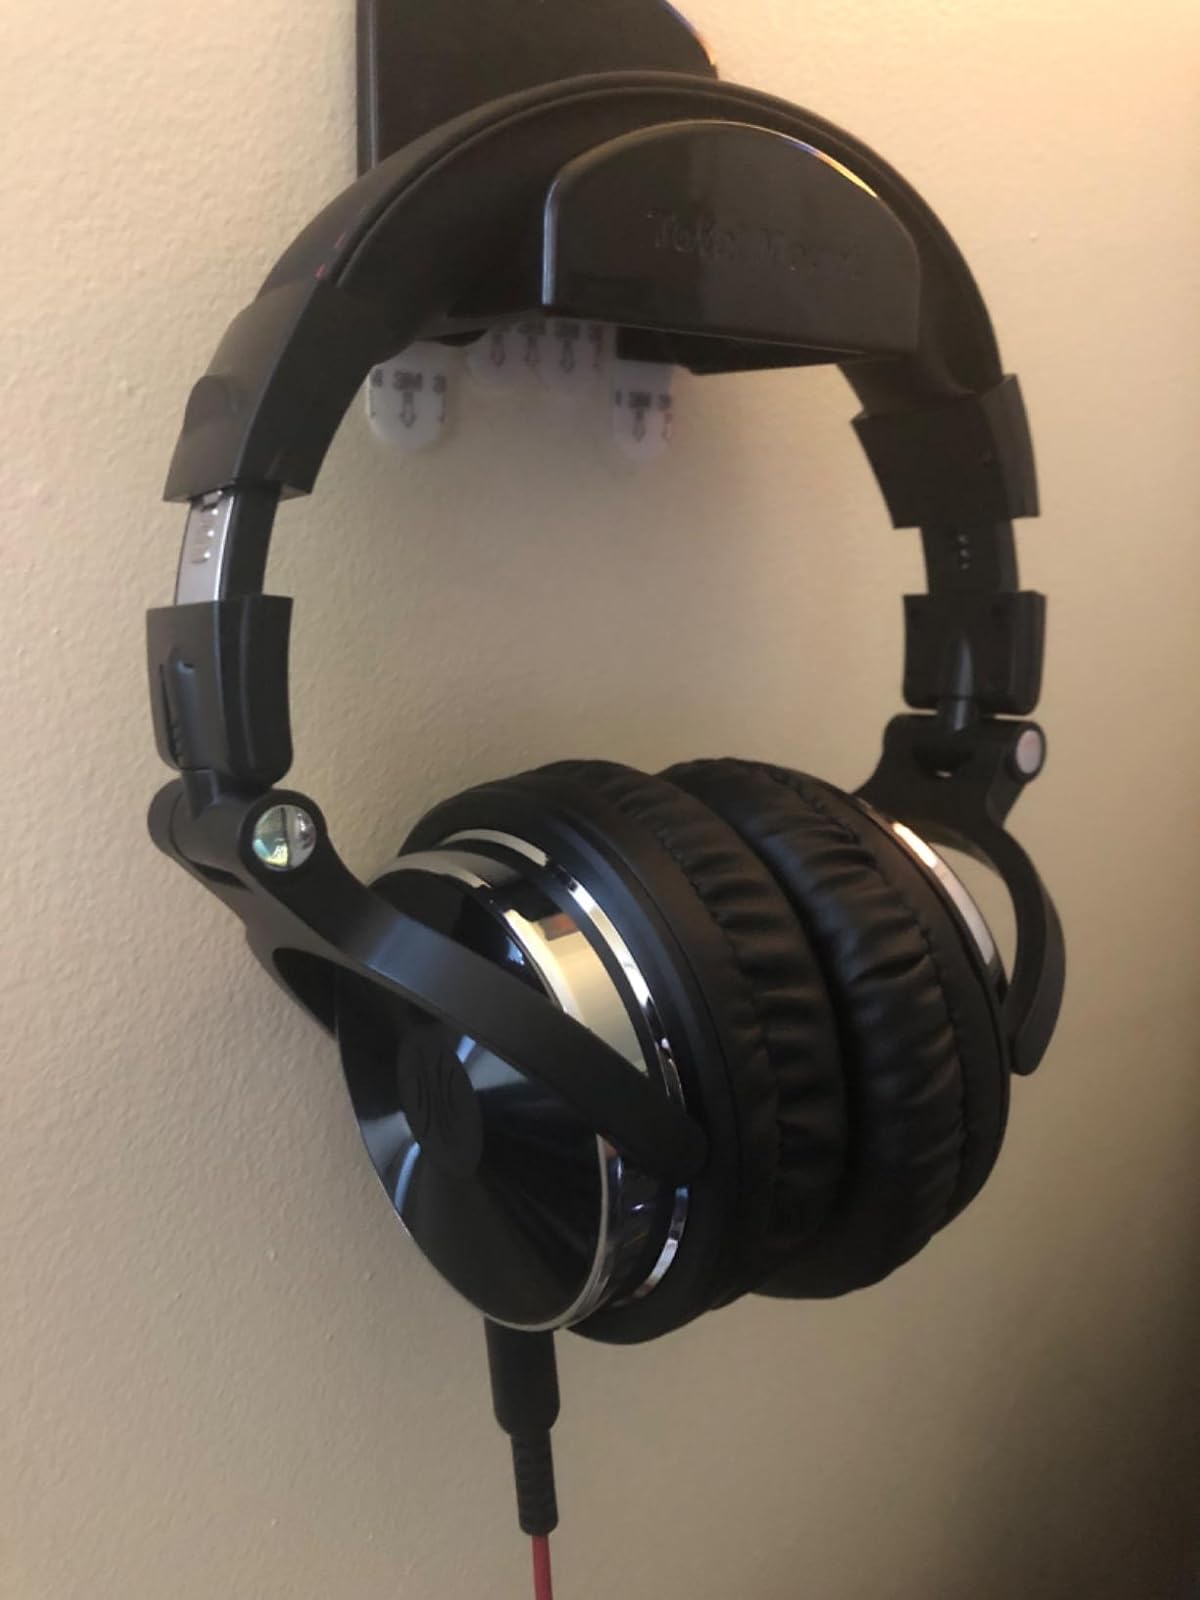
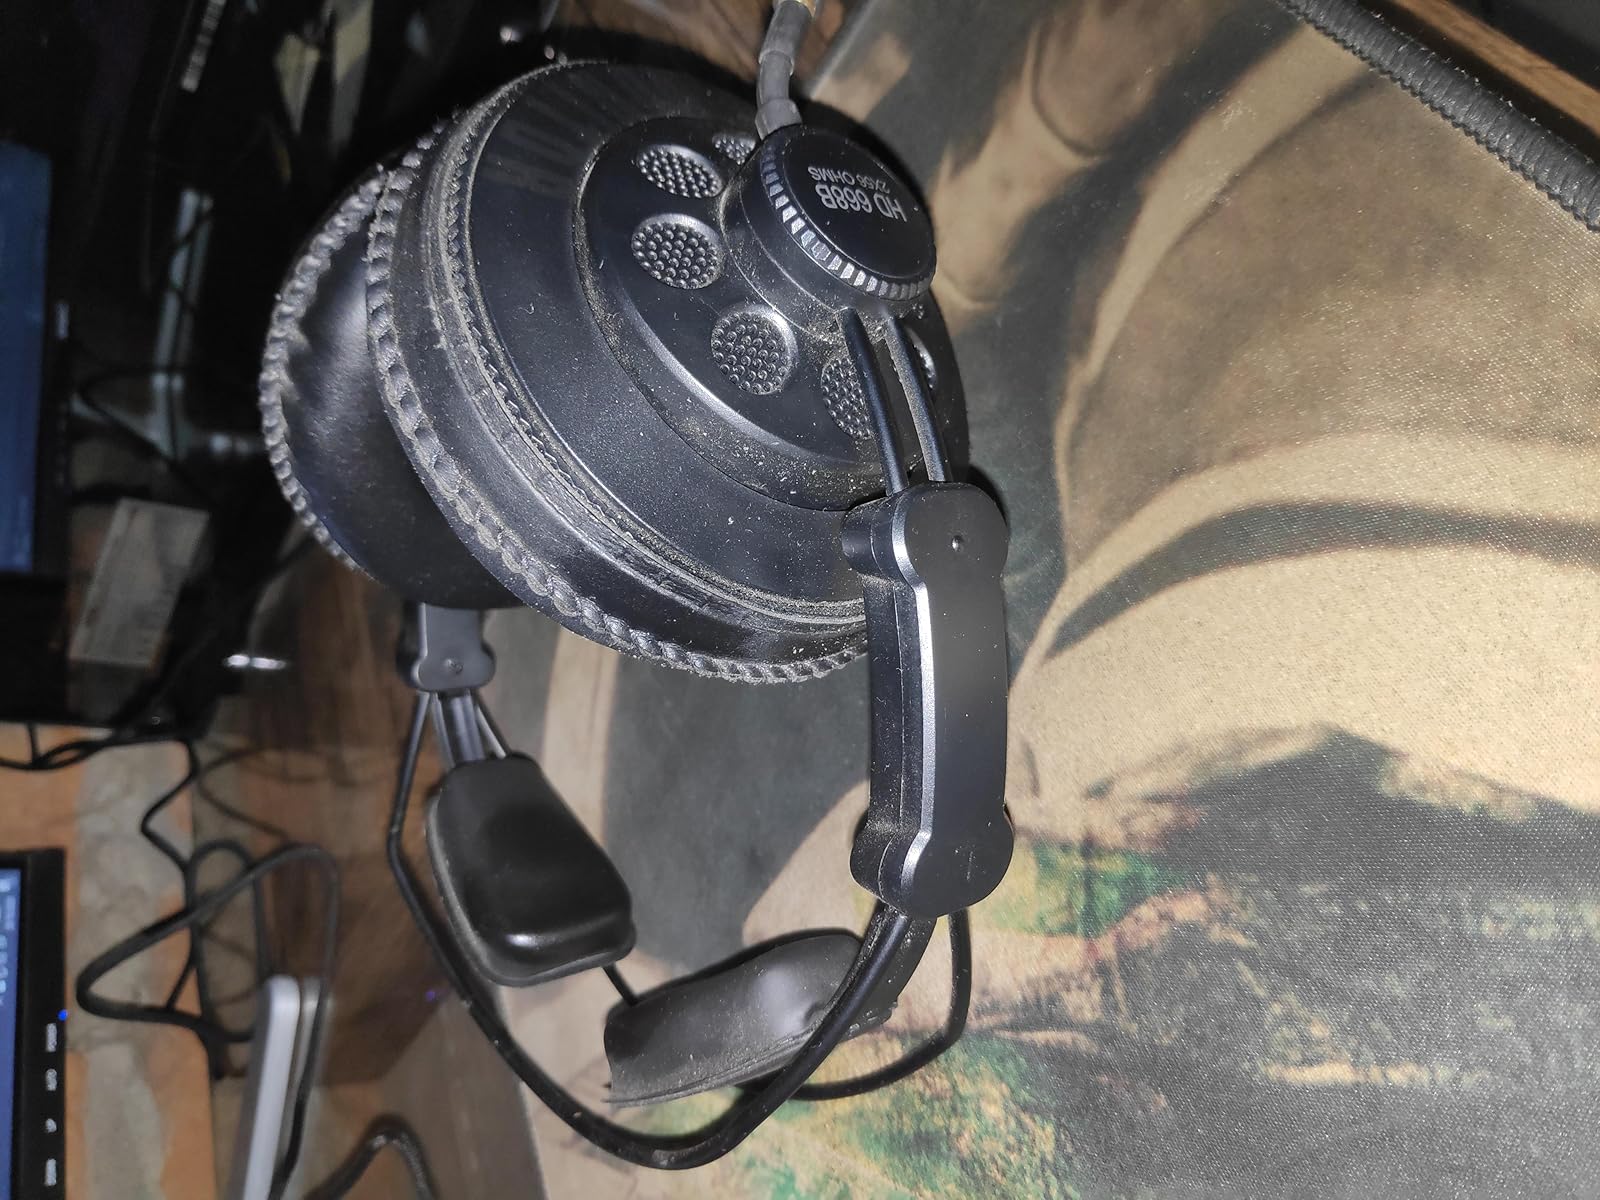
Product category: headphones
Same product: no